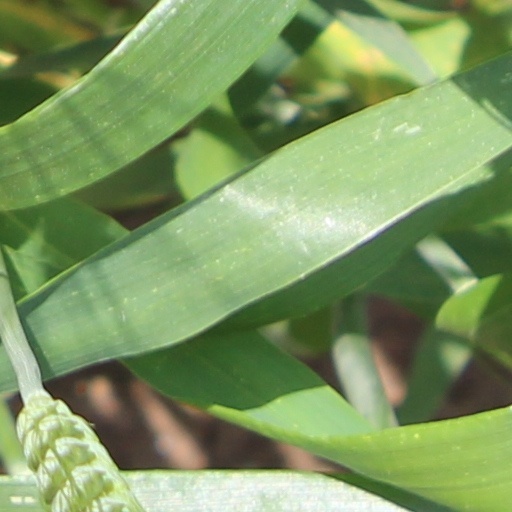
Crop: wheat